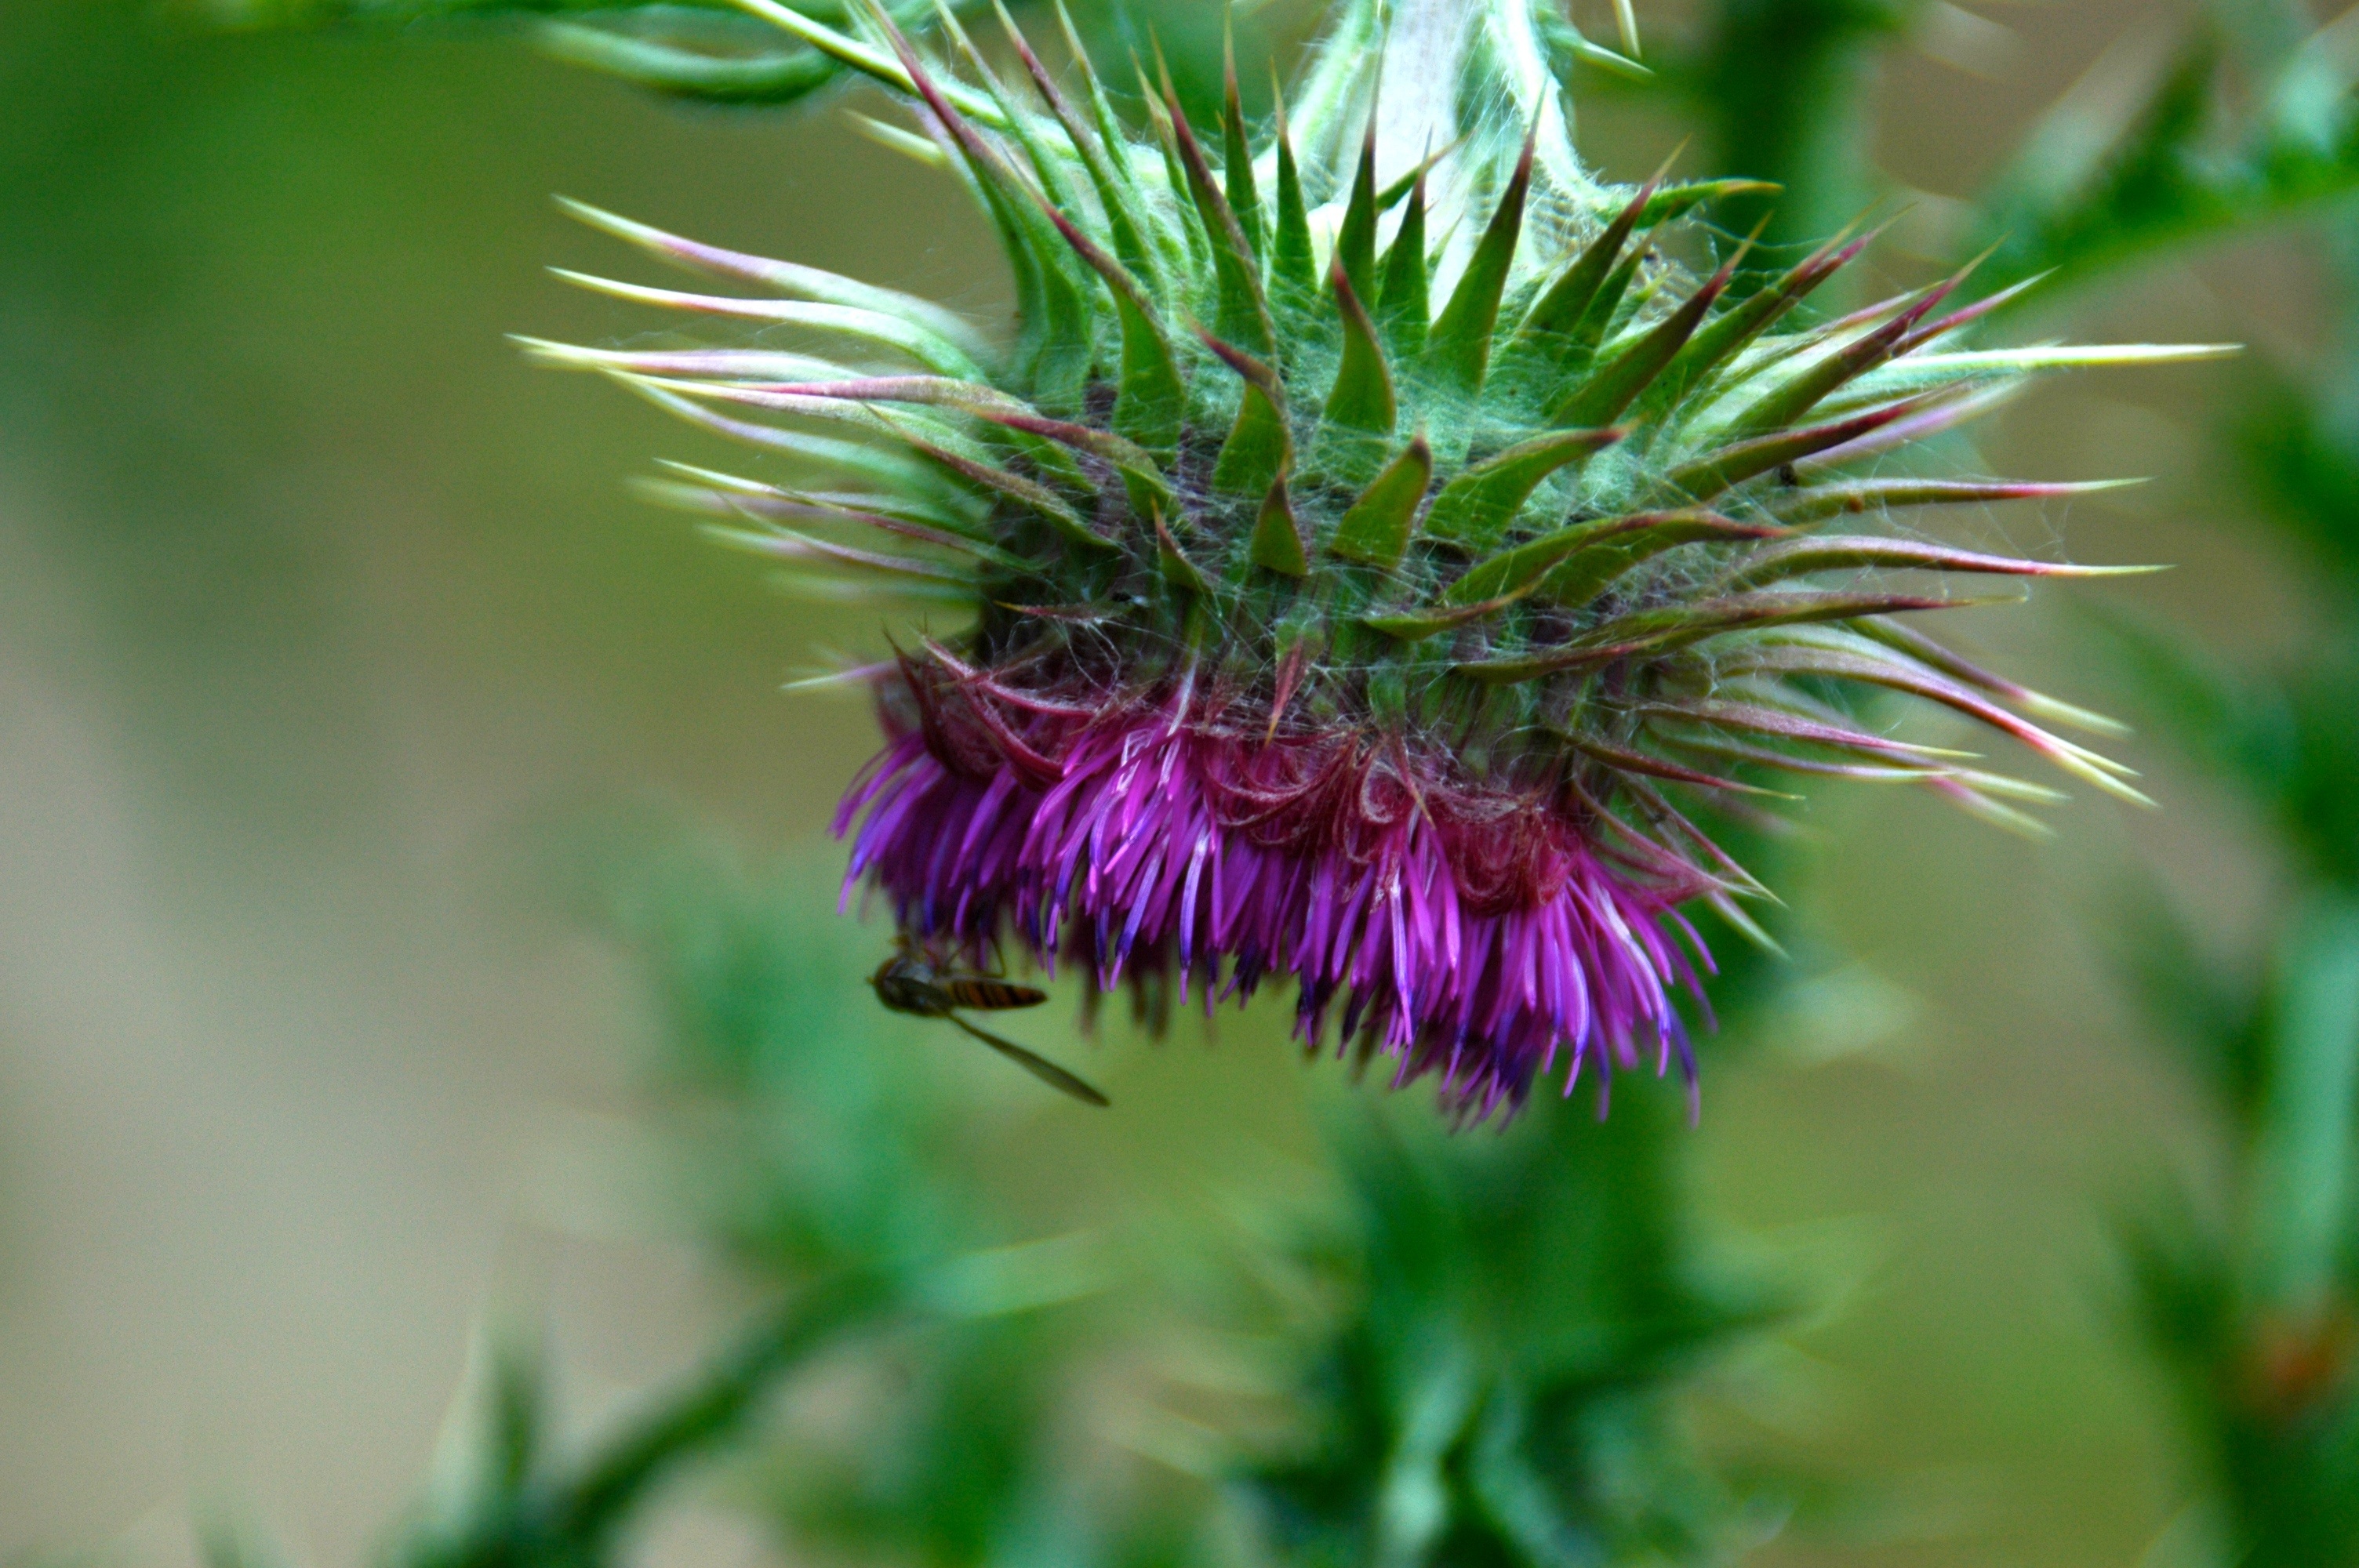
nature, blossom, prickly, plant, flower, purple, bloom, fly, insect, macro, botany, close, flora, wildflower, close up, violet, thistle, macro photography, flowering plant, daisy family, garden thistle, thistle flower, silybum, plant stem, land plant